Tapestry lawn

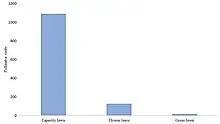
A graph showing the more pollinators in a tapestry lawn than in other types of lawns

An increase in plant diversity and decrease in mowing can increase the overall biodiversity of a green space. Mowing can cause insect mortality through both the action of mowing and the resulting reduced habitat for insects in the lawn. Reduced mowing regimes enabled by the tapestry lawn format offer protection and more abundant food resources for arthropods than a traditional grass lawn. The combination of multiple forb (non-grass) species extends the availability of pollen and nectar for pollinating insects. A study of pollinator interactions with Tapestry Lawns at Reading University (UK) suggests that they can be visited extensively by pollinating insects with around 80 times more pollinators visiting trial tapestry lawns than conventional lawns.